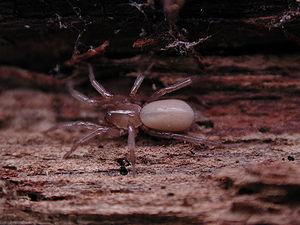
Cicurina est un genre d'araignées aranéomorphes de la famille des Hahniidae.